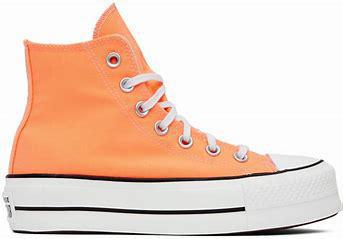
Brand: Converse
Model: Chuck Taylor All Star Platform